No. 330 Squadron RNoAF

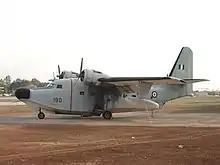
After ending service in Norway the Albatrosses were transferred to the Hellenic Air Force, here depicting an ex-Norwegian heritage aircraft

Following Norway's entry into the North Atlantic Treaty Organization (NATO) and as recipients of the Marshall Plan aid, Norway took delivery of its first of 206 Republic F-84 Thunderjets on 10 September 1951, in what would become a delivery of 206 airframes. Six squadrons would in the end be set up to operate the aircraft. As the deliveries advanced, the 330 Squadron was reactivated on 20 July 1953 and stationed at Gardermoen. Half the crew were recruited from other F-84G squadrons, the rest were freshly trained. The first aircraft was acquired on 22 August and by November all had been taken into use. After completing its tactical and bombing training at Lista Air Station in March 1954, the squadron was declared operative.